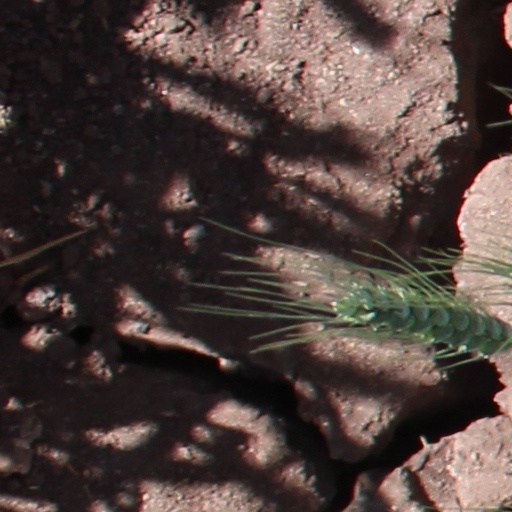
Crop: wheat